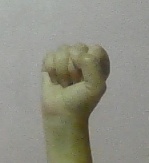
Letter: saad